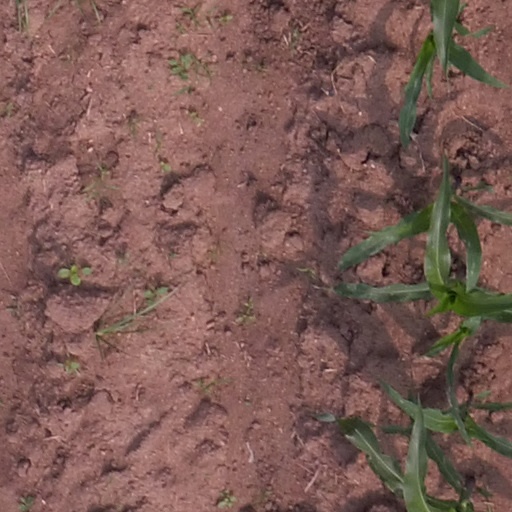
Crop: maize; corn